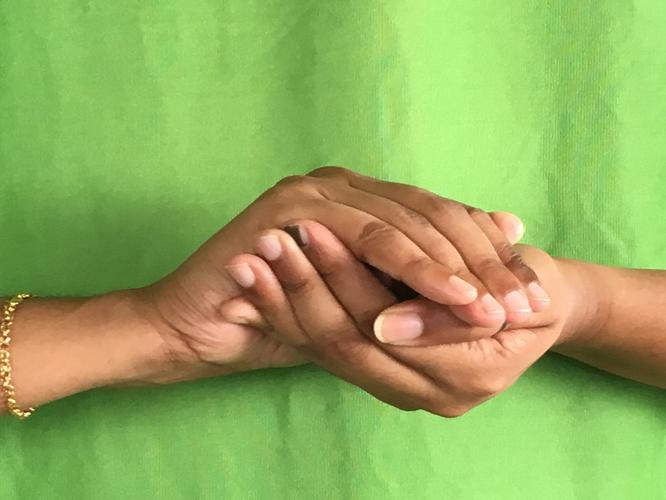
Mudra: Samputa
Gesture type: double_hand